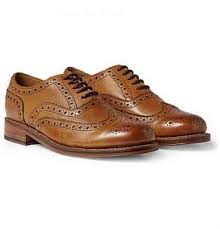
Label: Brogue